Shopping hours

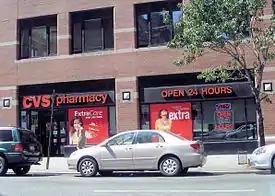
A CVS/pharmacy in New York City that is open 24/7, but remains closed on Easter, Thanksgiving, and Christmas Day

The situation in Austria is very similar to that in Germany, with most public holidays being based on Catholic holidays as the country is predominantly Roman Catholic. Until the 1990s, all shops closed around noon on Saturday and did not reopen until Monday morning. Entrepreneurs such as Richard Lugner lobbied for an expansion of shopping hours, and laws are gradually being changed, with more and more exceptions granted. Meanwhile, as in Germany, filling stations and train stations in big cities have taken on the role of "Nahversorger" ("local providers", supplying the local population with groceries) outside regular shopping hours.